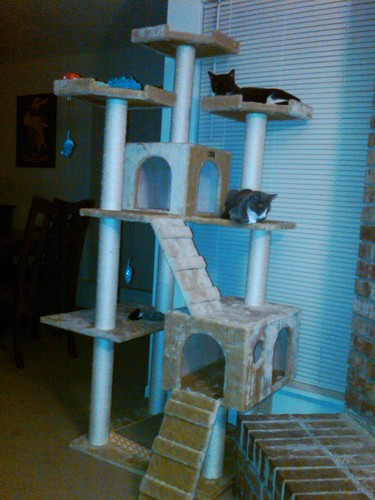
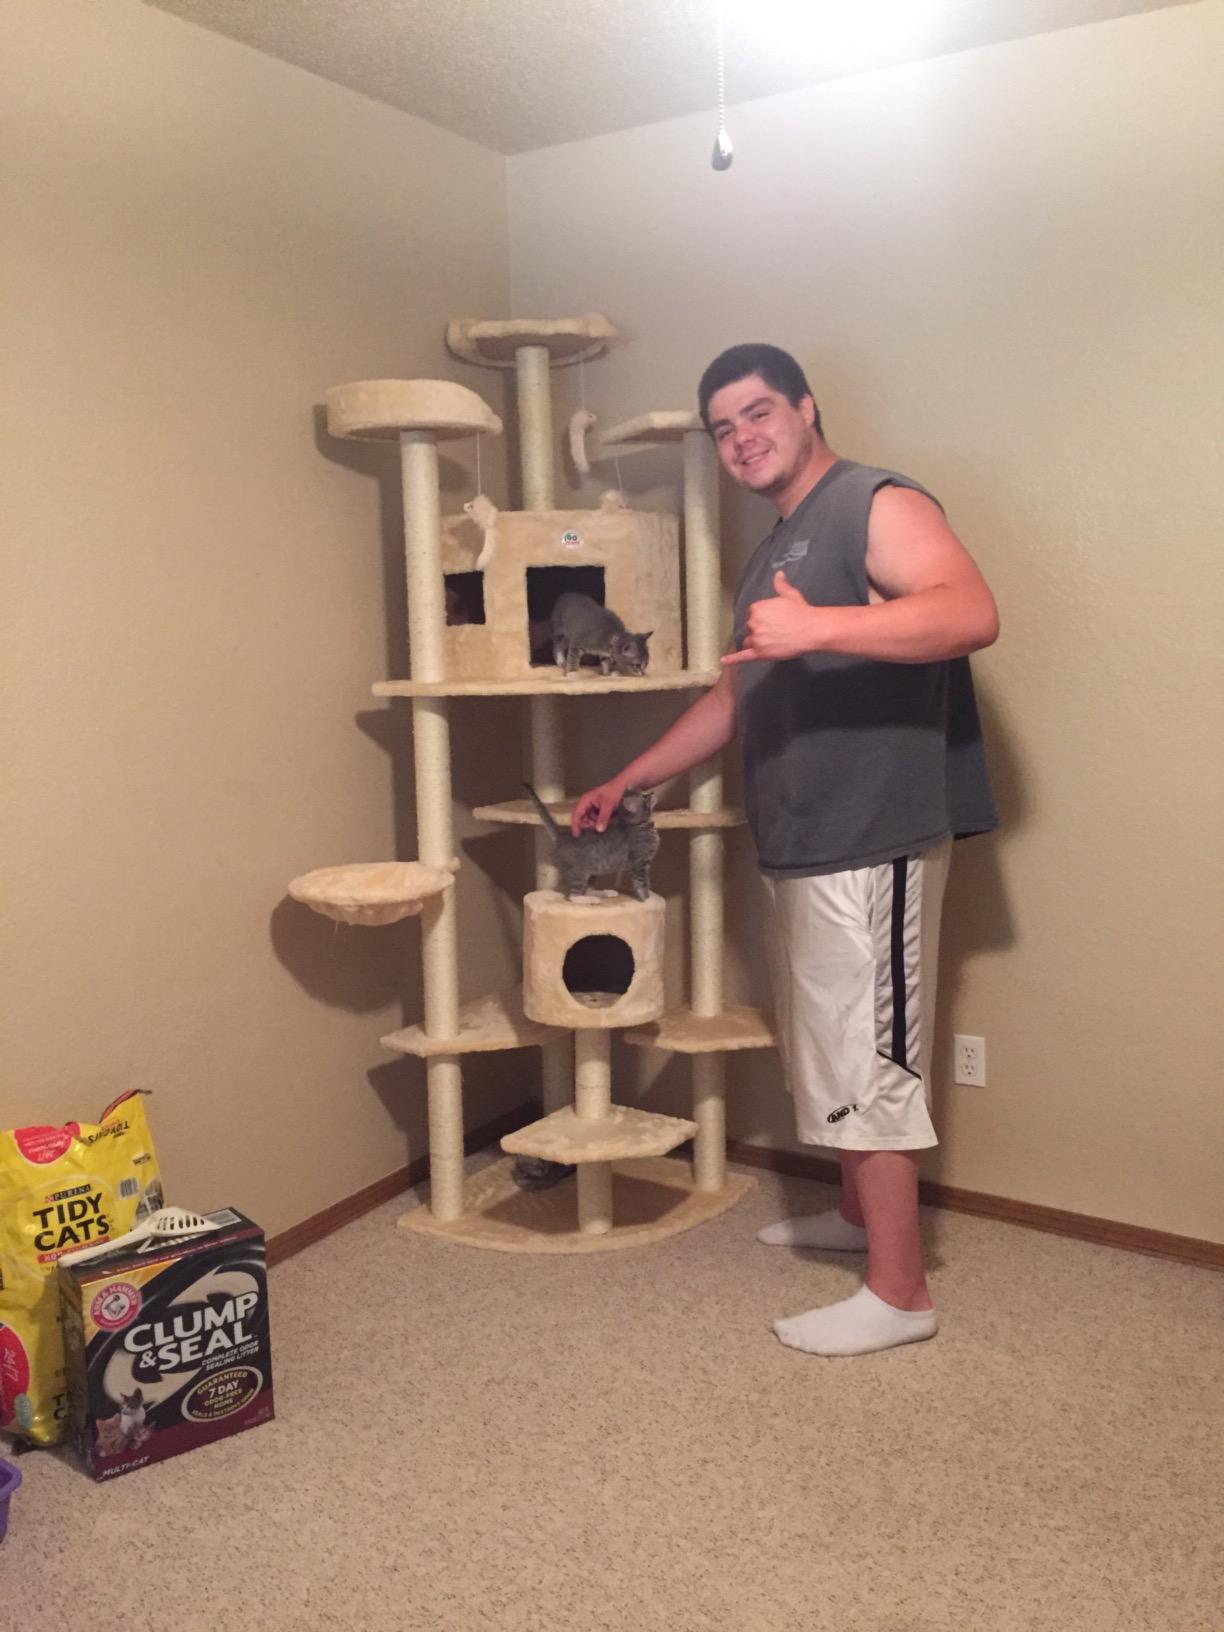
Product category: items_cat tree
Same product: no